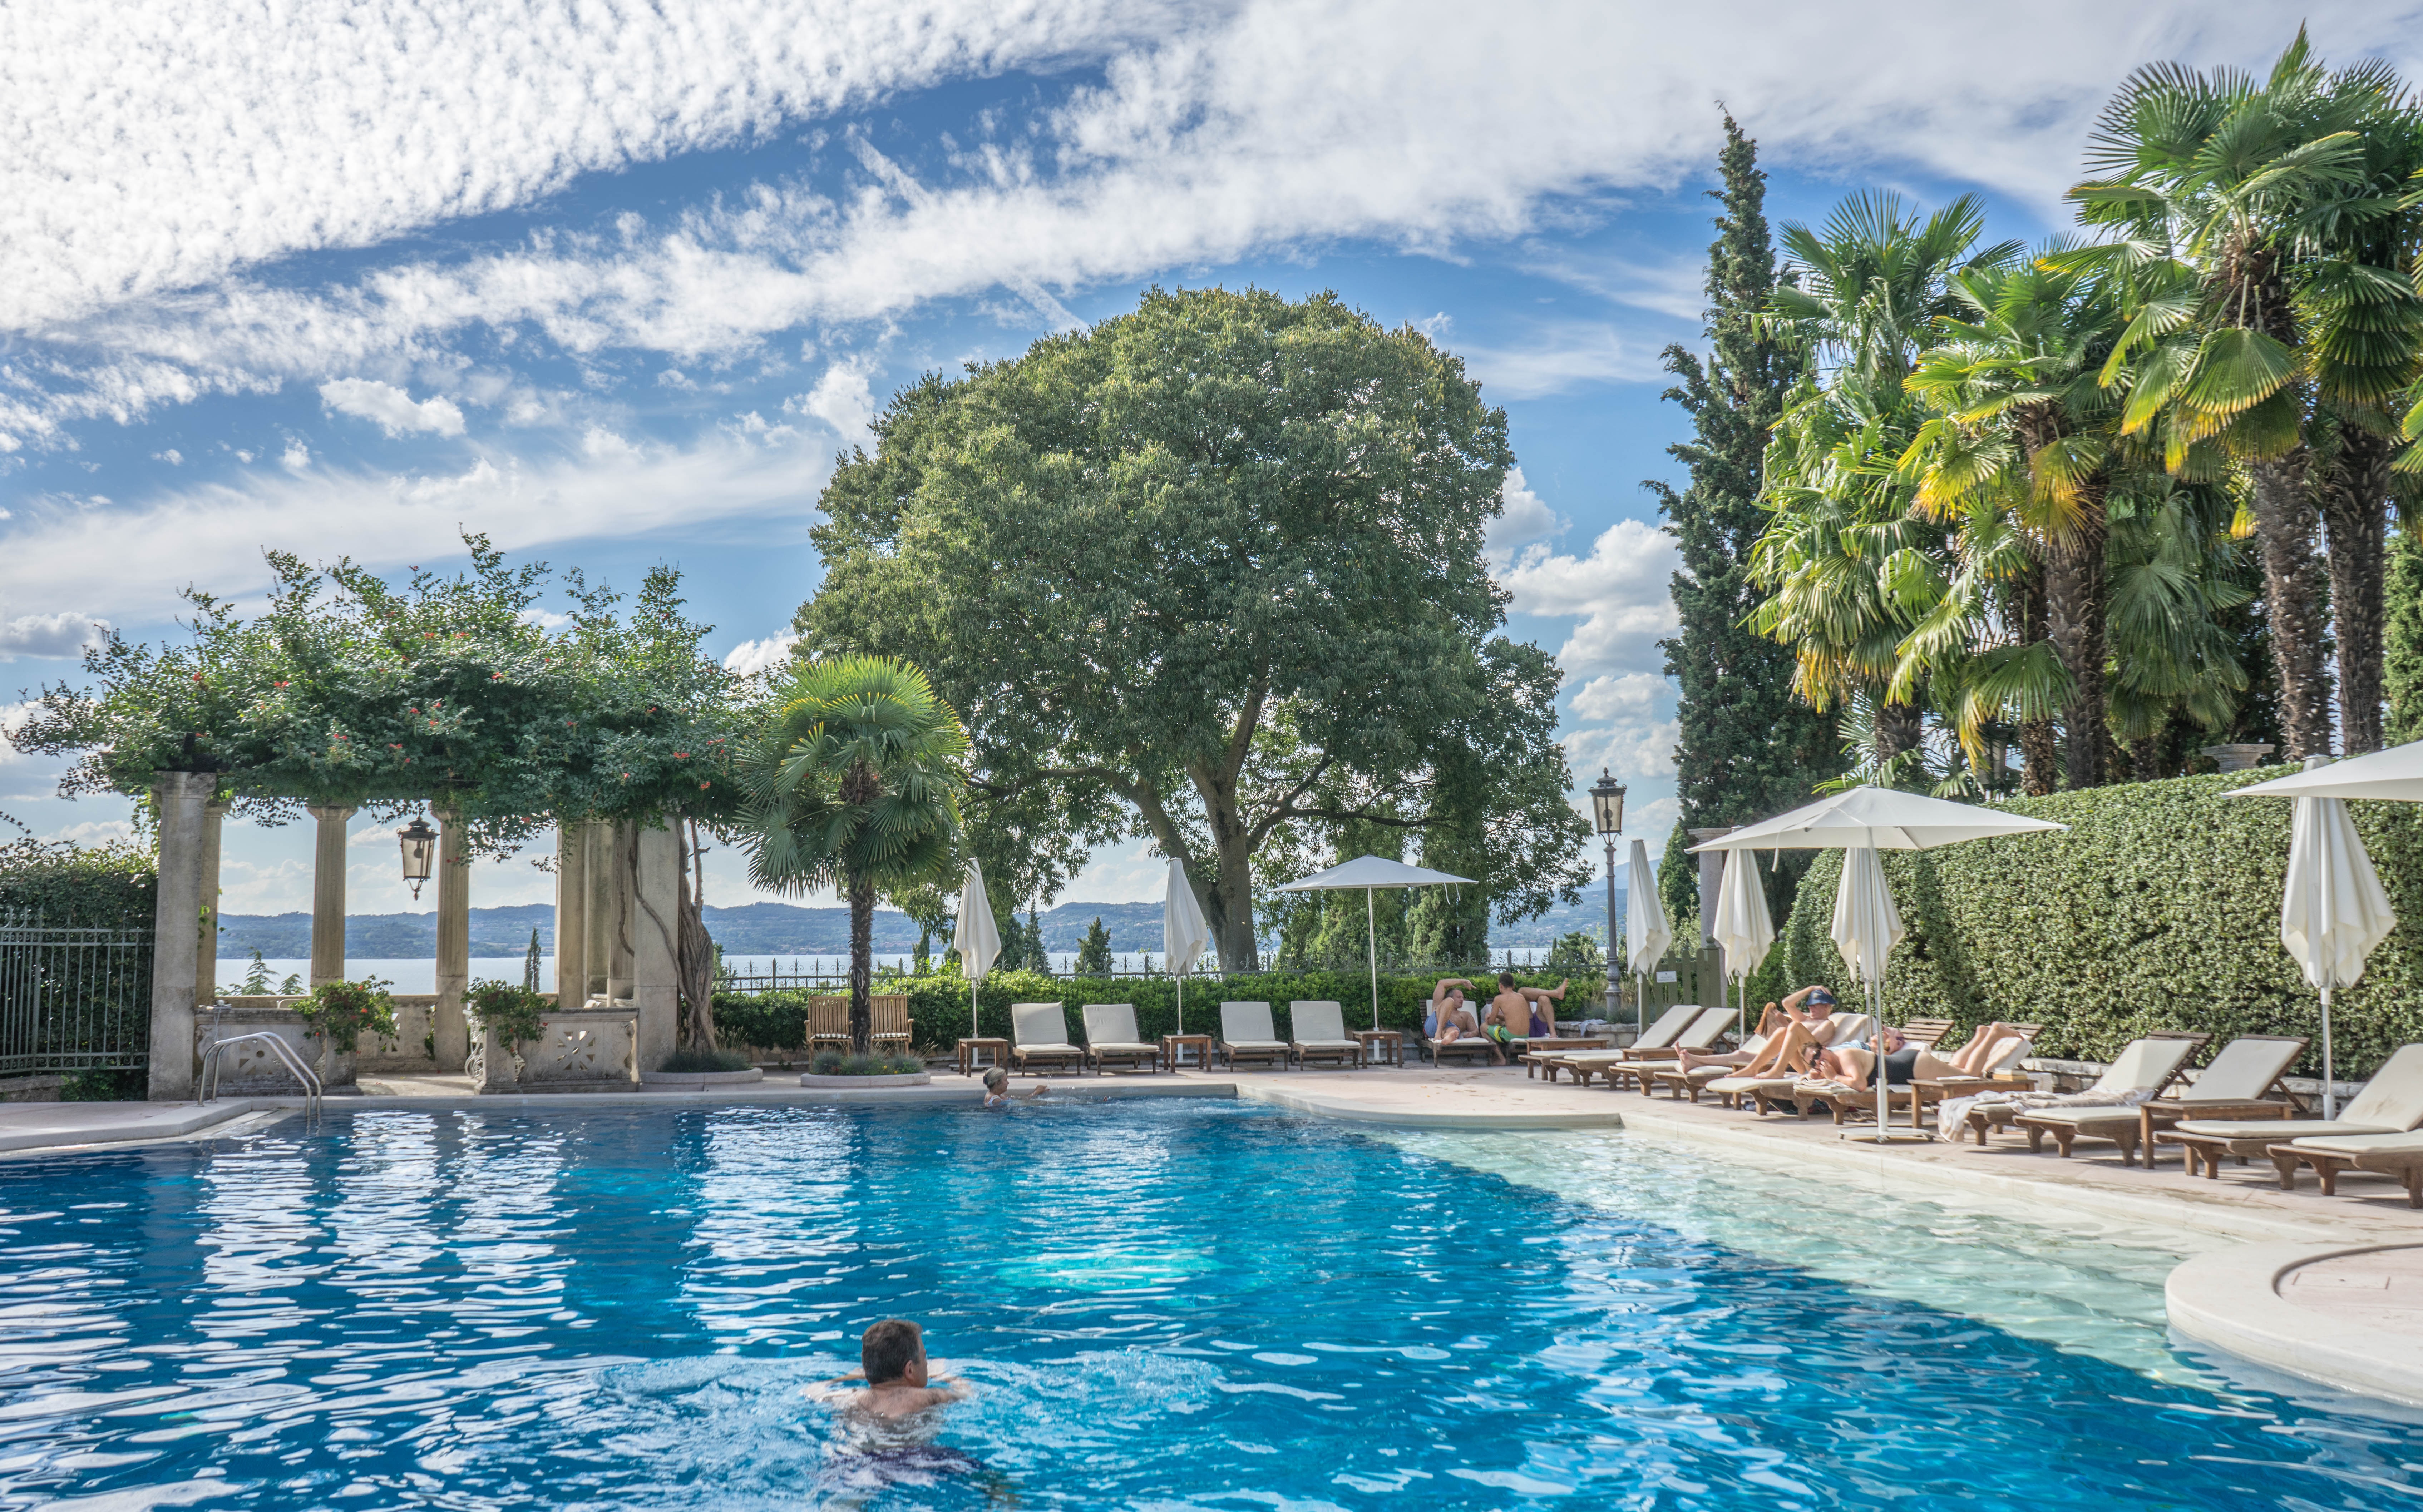
nature, sky, summer, vacation, pool, europe, paradise, swimming pool, scenic, holiday, lagoon, bay, property, tourism, leisure, outdoors, relaxation, luxury, resort, poolside, estate, caribbean, condominium, lake garda, sirmione, villa cortine palace, resort town